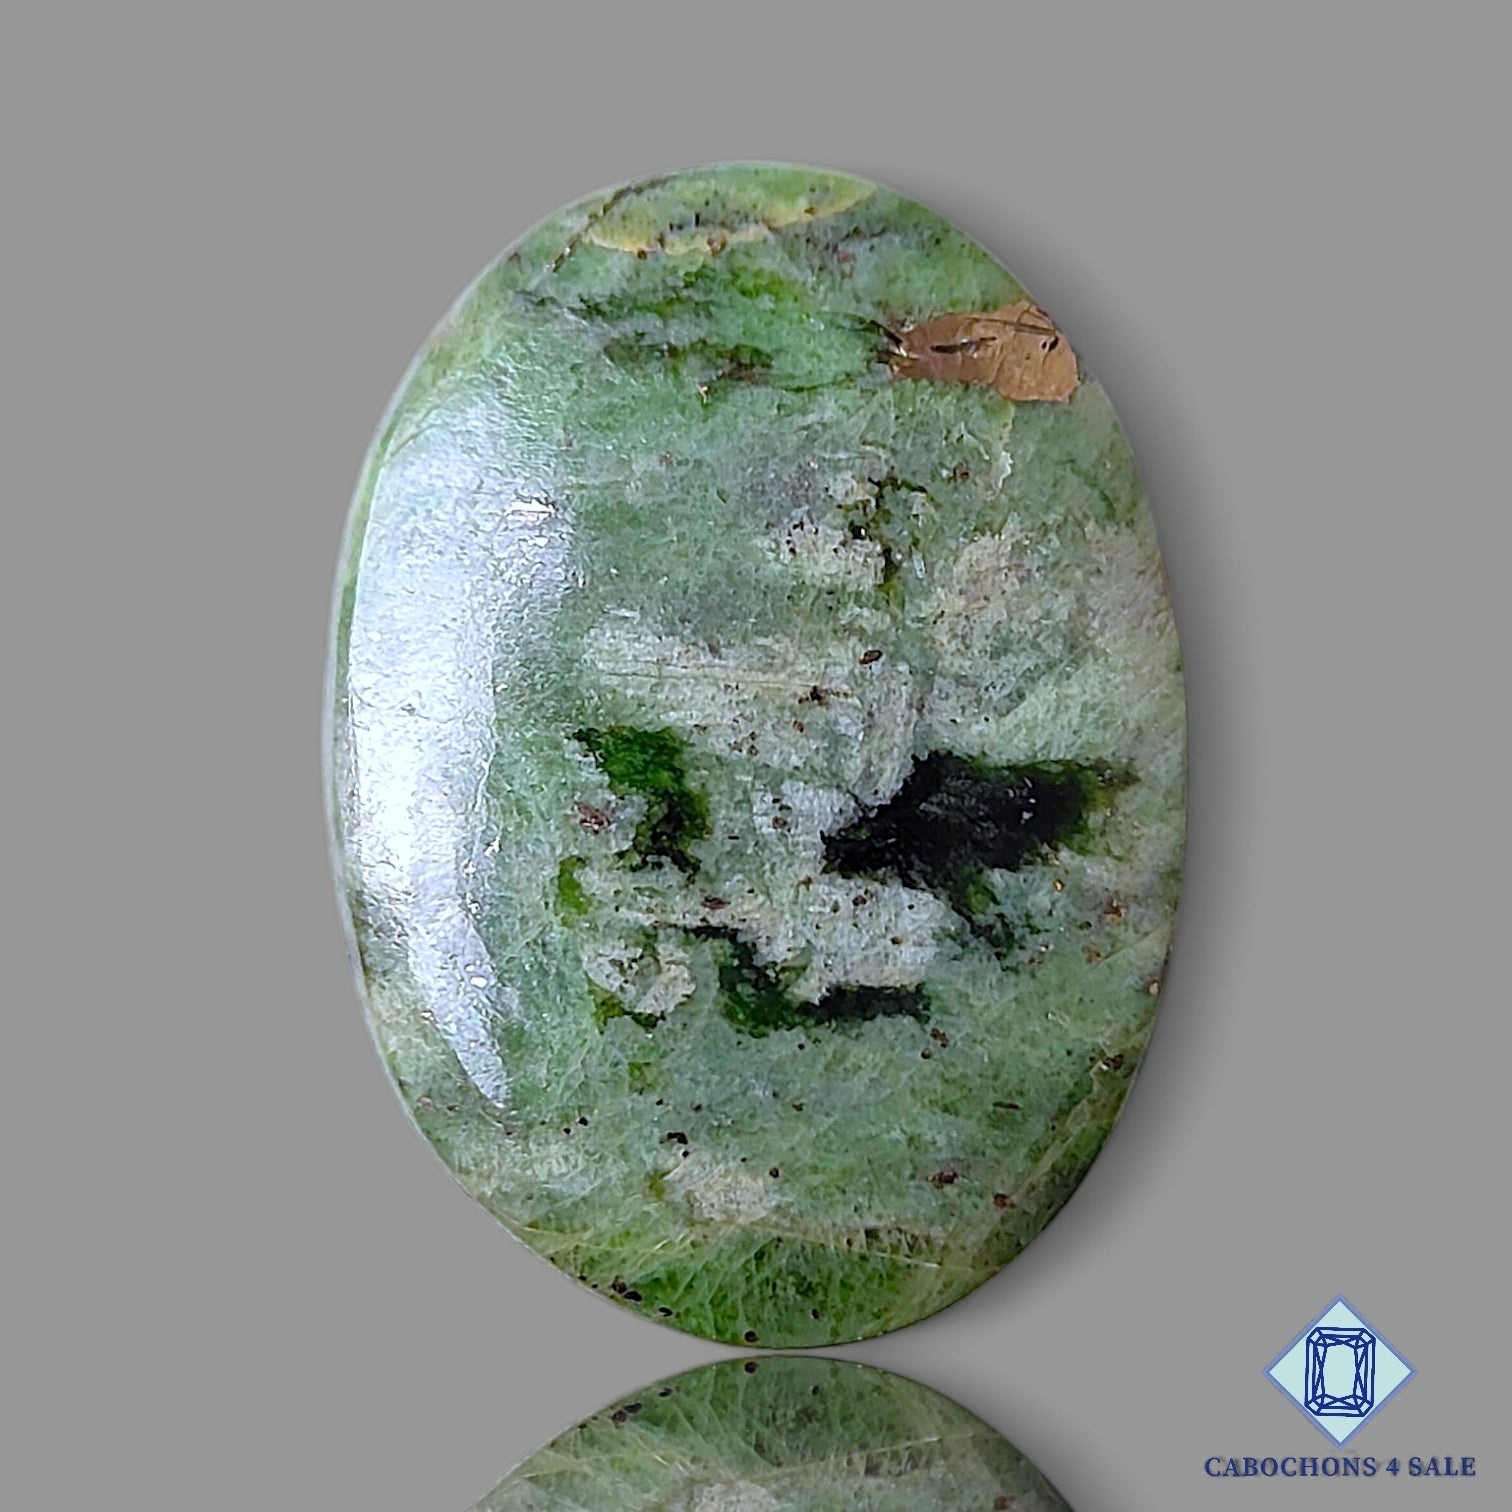
Natural Diopside Gemstone Oval Cabochons 31*23*5mm from Russia available for sale
Swipe images to see stone with Dimension chart. This is a Diopside gemstone. The Product is a natural, Oval, Opaque. Diopside gemstone in Green color with the size of 31*23*5mm. Clarity of this Diopside Piece is Opaque. The Product is available exactly same shown in the picture: 1 piece Oval Cabochons Diopside certified for the price listed above.
Brand: Cabochons4sale
Category: Arts & Entertainment > Hobbies & Creative Arts > Arts & Crafts > Art & Crafting Materials > Embellishments & Trims > Loose Stones > Cabochons